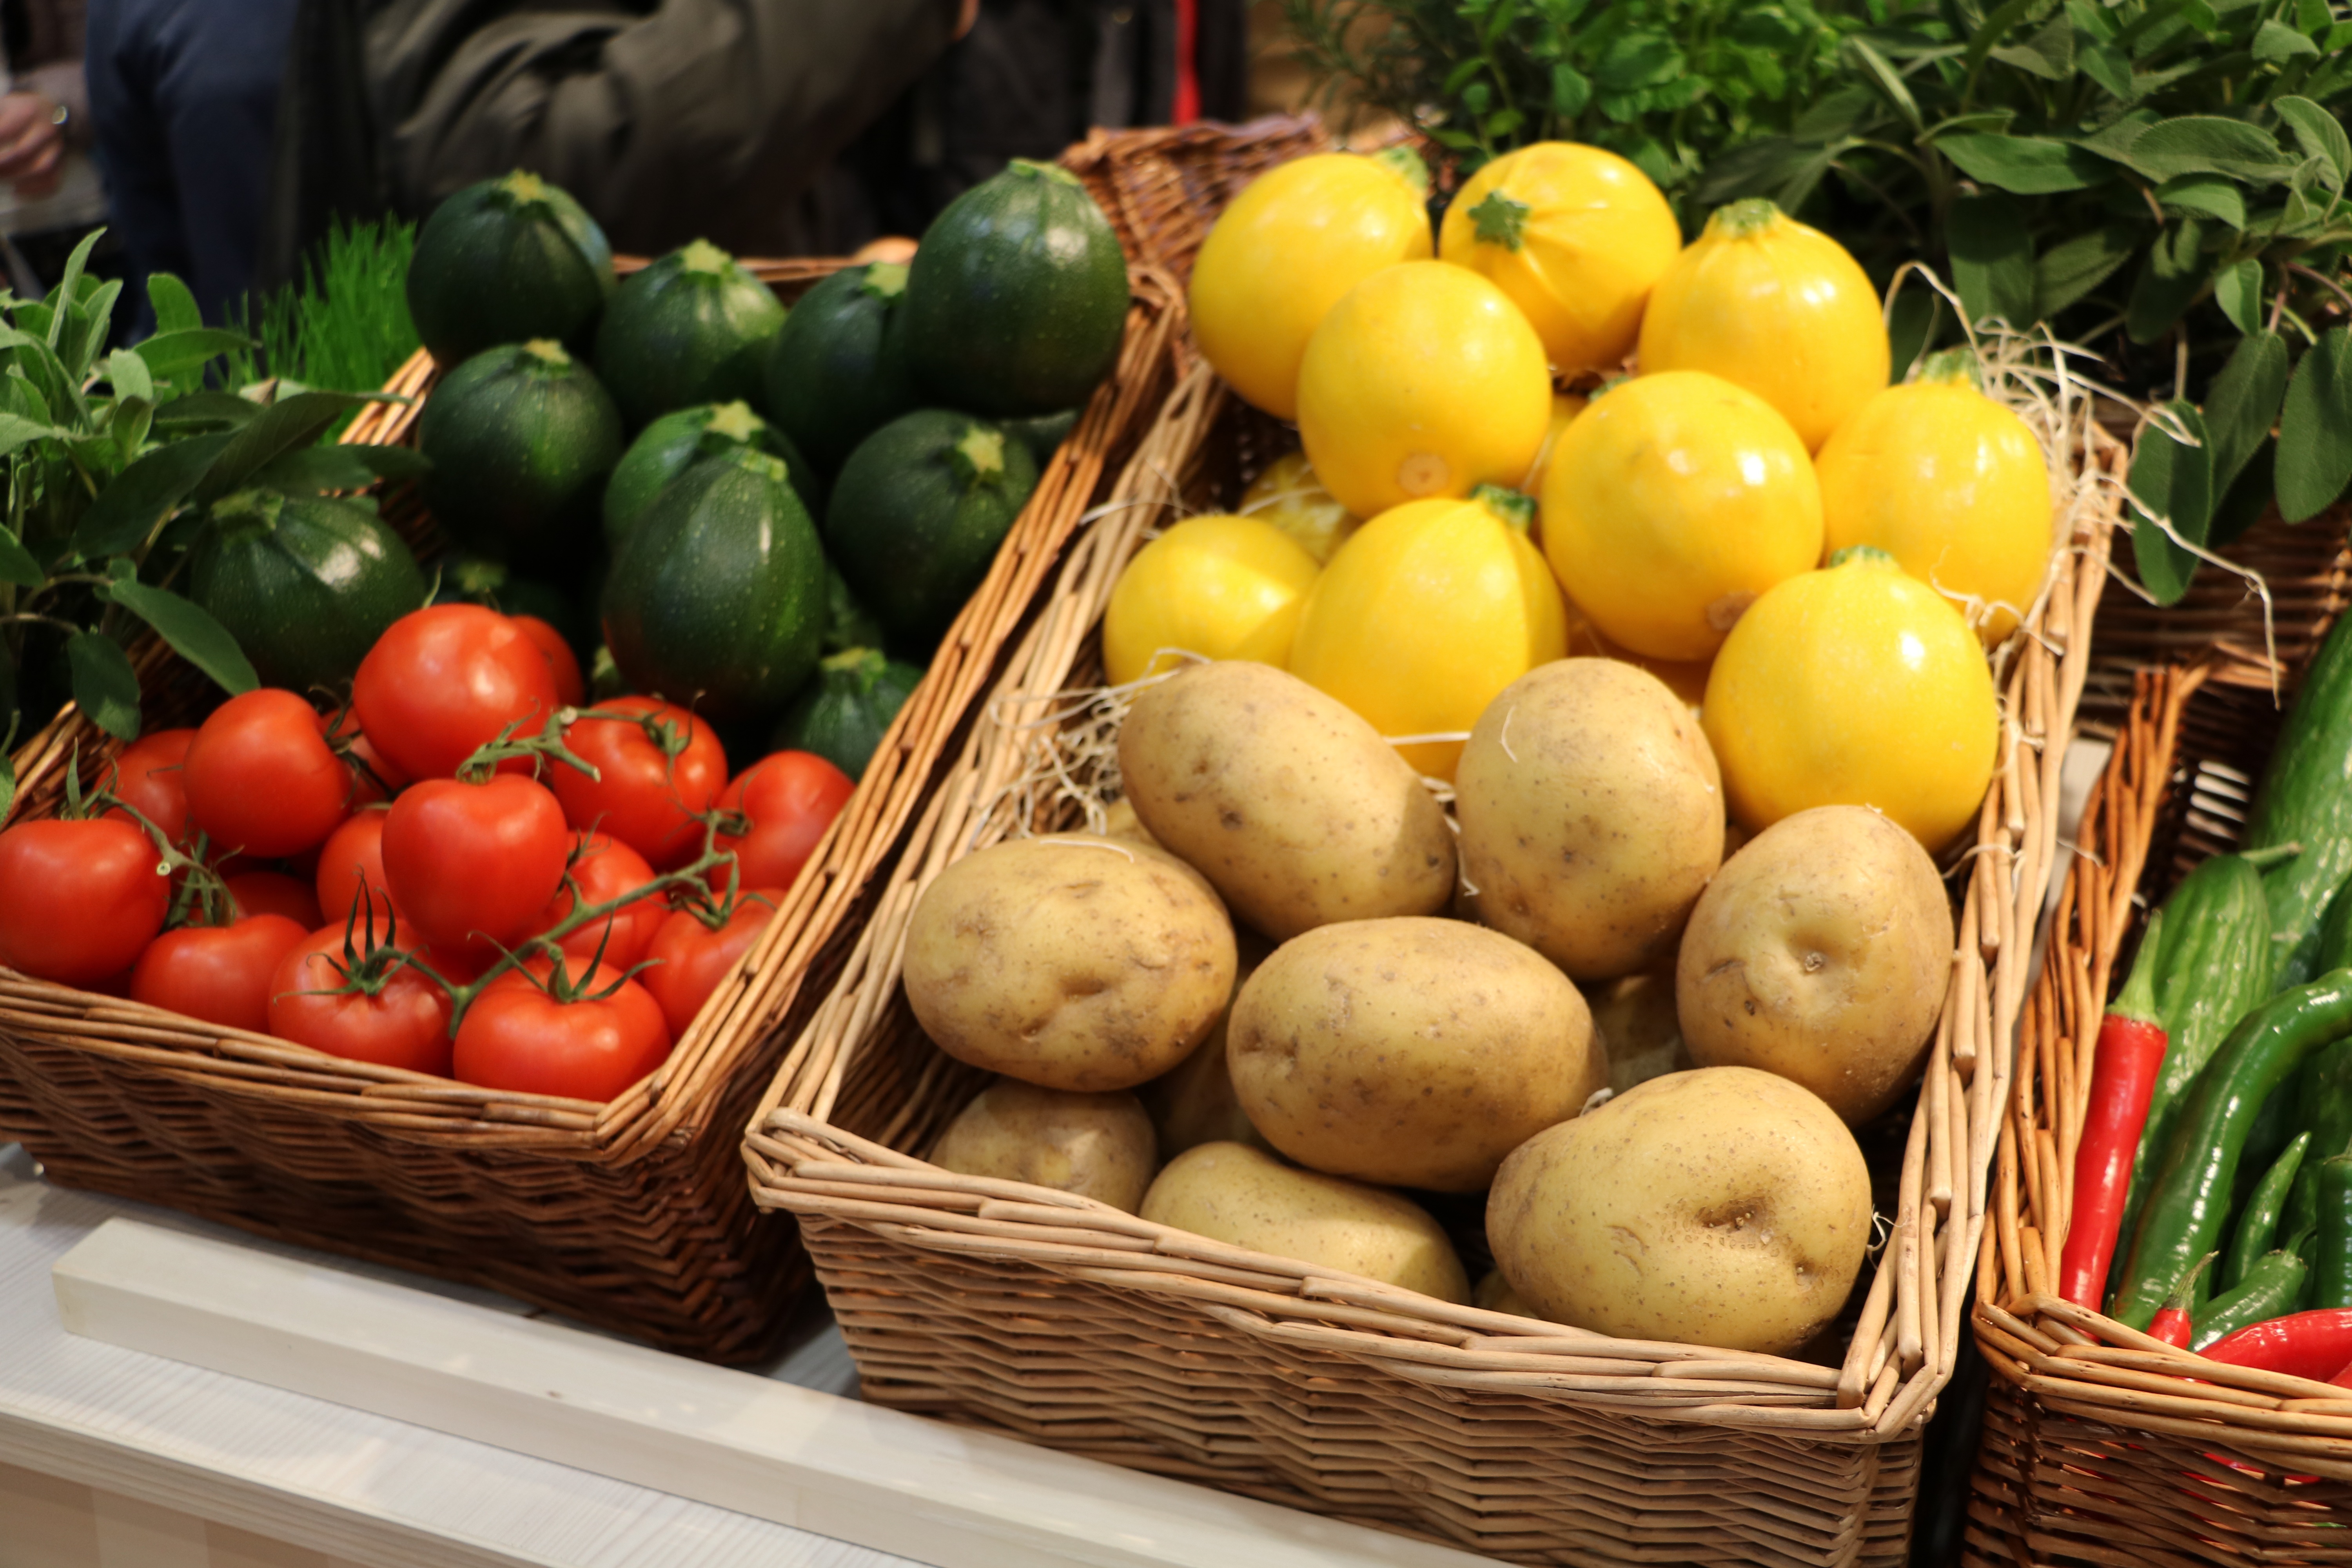
plant, fruit, feed, food, produce, vegetable, potato, cook, nutrition, vegetables, cucumber, tomatoes, frisch, flowering plant, local food, land plant, potato and tomato genus